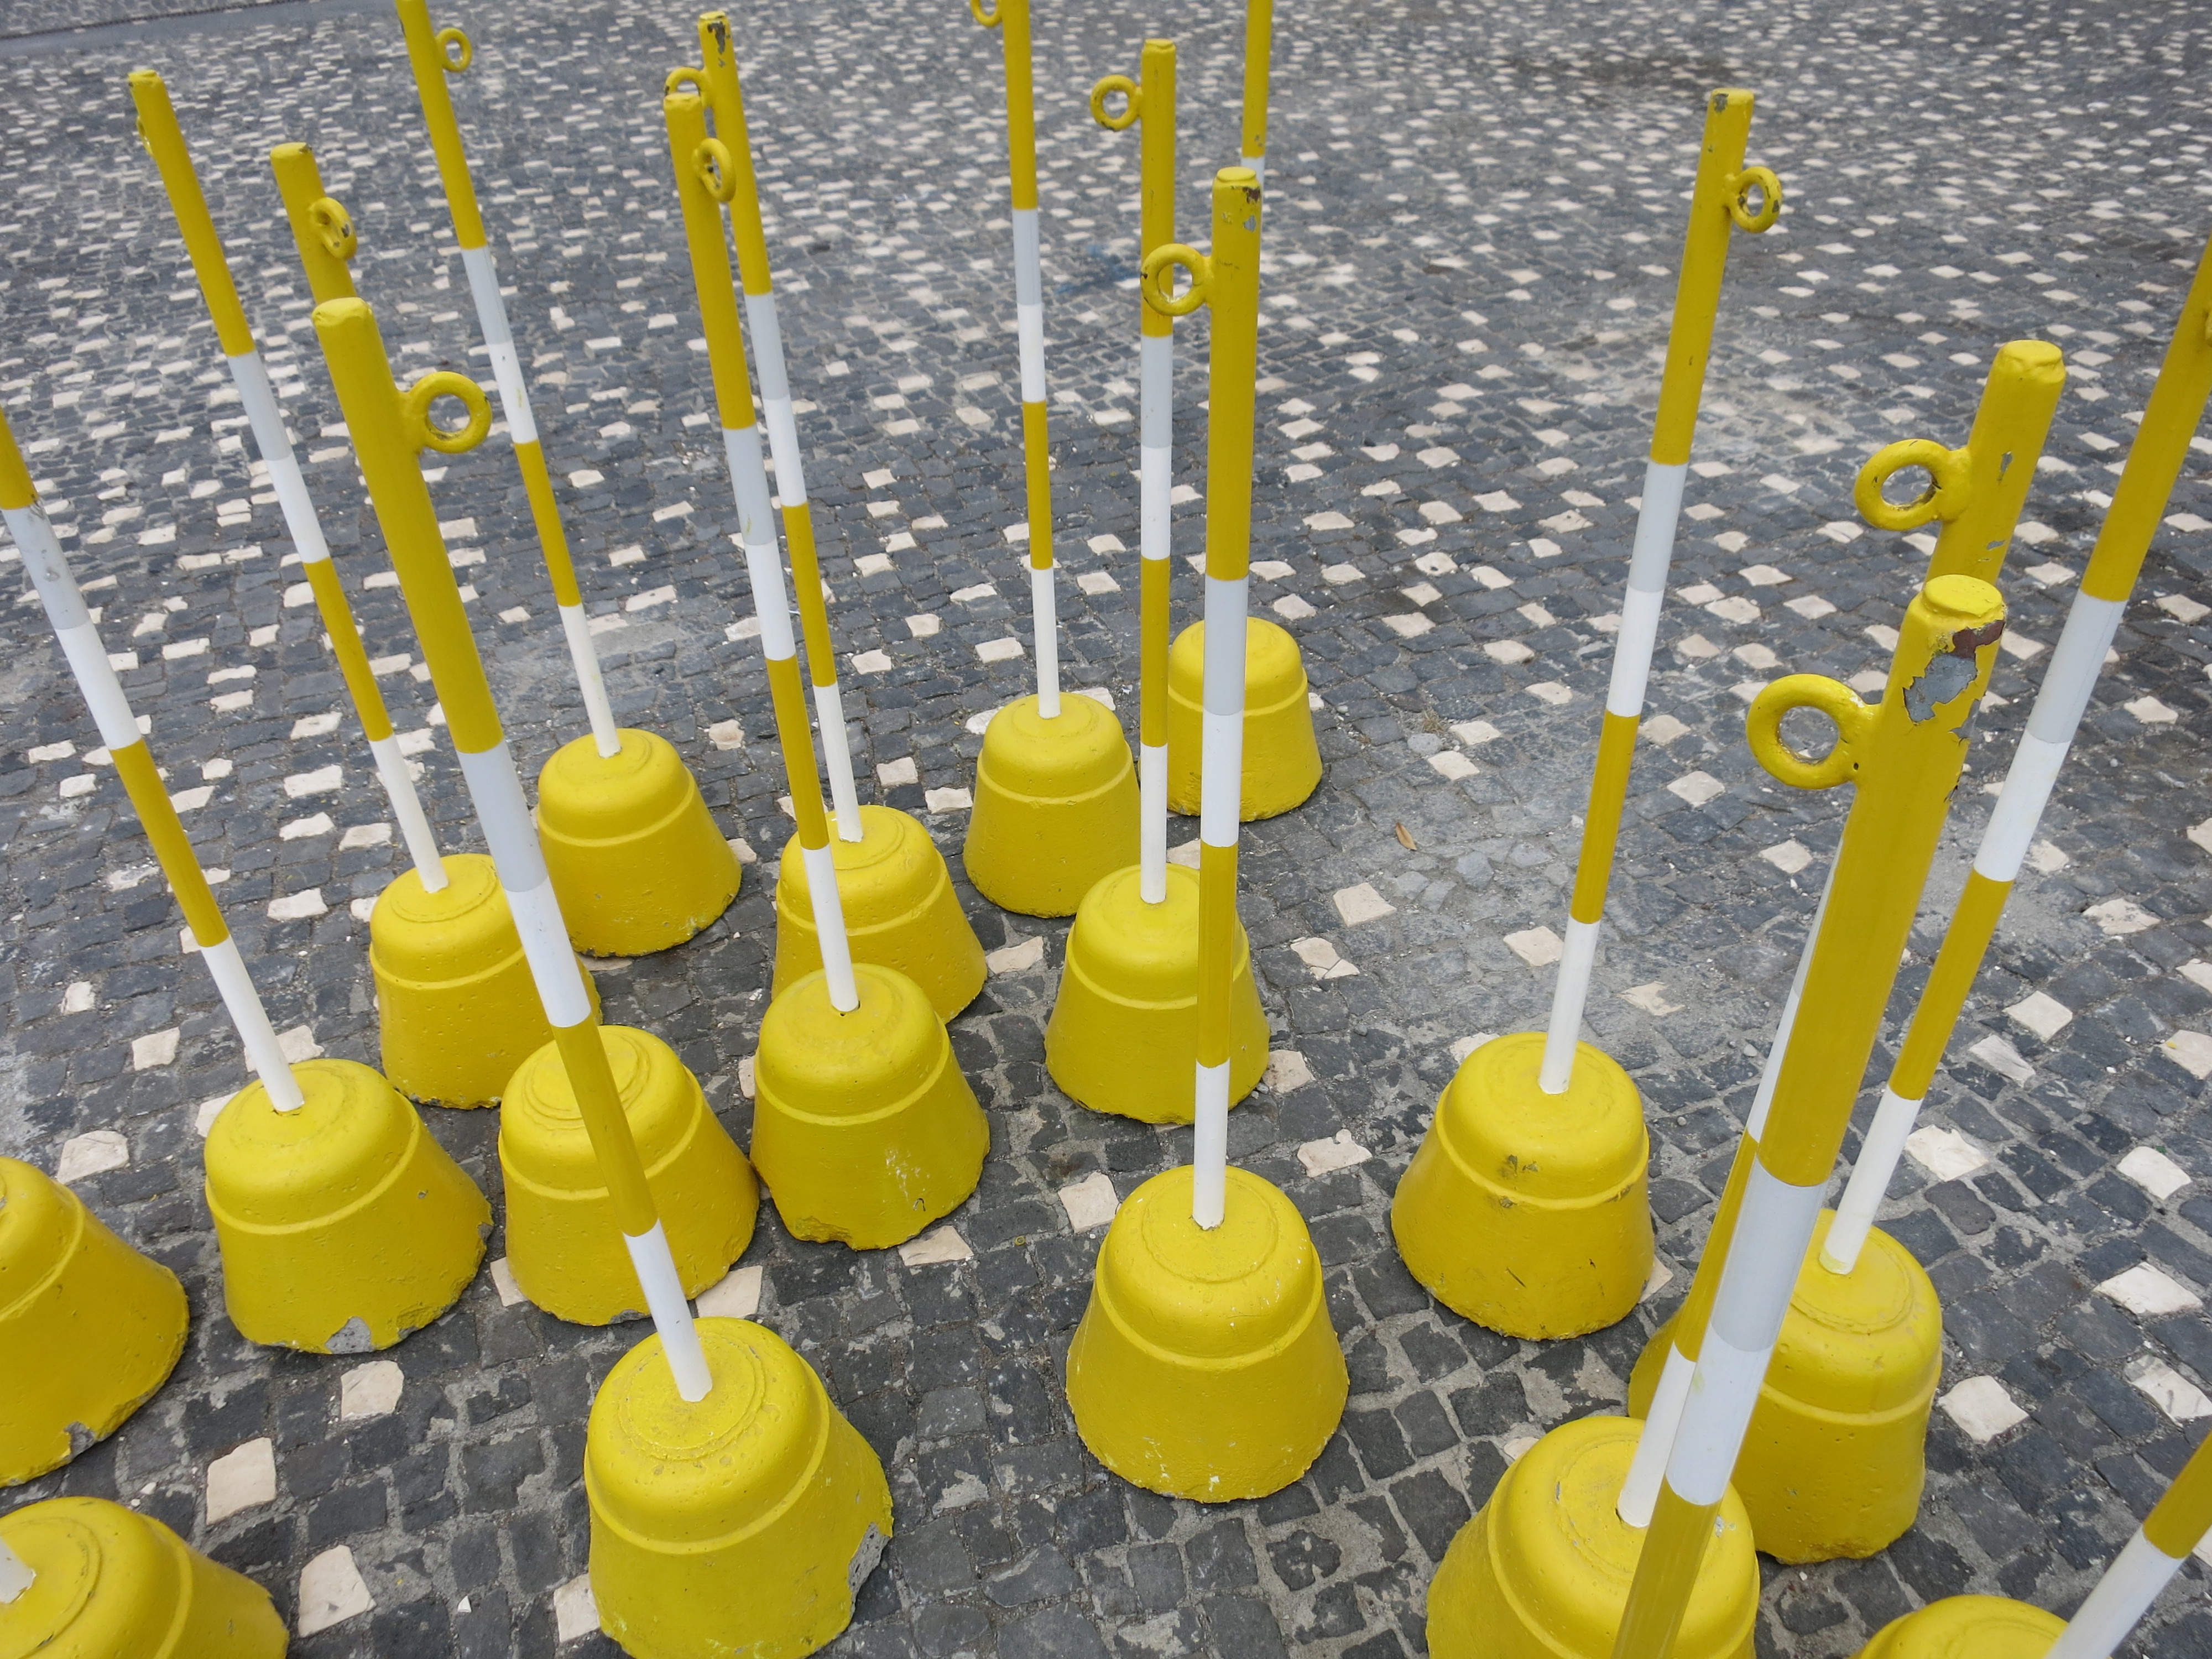
yellow, lighting, stalk, product, stripes, barrier, riser